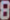
Number: 8